284

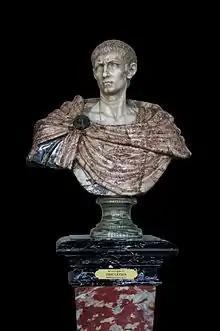
Emperor Diocletian

Year 284 (CCLXXXIV) was a leap year starting on Tuesday of the Julian calendar. At the time, it was known as the Year of the Consulship of Carinus and Numerianus (or, less frequently, year 1037 "Ab urbe condita"). The denomination 284 for this year has been used since the early medieval period, when the Anno Domini calendar era became the prevalent method in Europe for naming years.